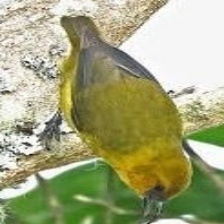
Species: ANIANIAU
Scientific name: MAGUMMA PARVA